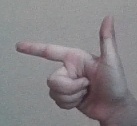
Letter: yaa